Answer in natural language. Considering the relative positions, where is modular shelving unit in blue (marked A) with respect to dark cushioned metal stool (marked B)? Choose between the following options: right or left
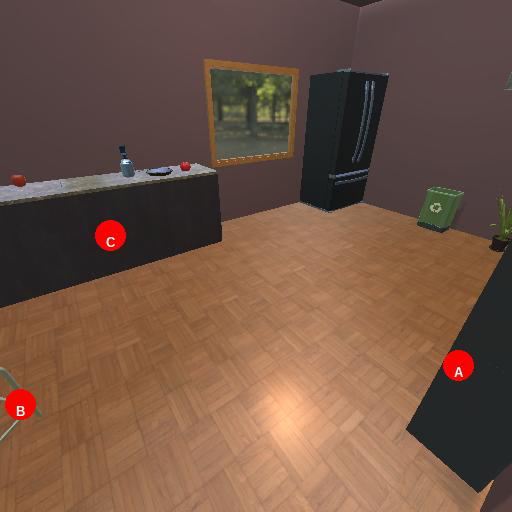
<answer>right</answer>